Philippine Revolution

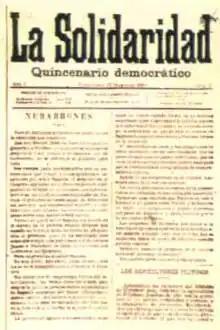
A copy of "La Solidaridad" (Solidarity)

The Cavite Mutiny of 1872, and the subsequent deportation of criollos and mestizos to the Mariana Islands and Europe, created a colony of Filipino expatriates in Europe, particularly in Madrid. In Madrid, Marcelo H. del Pilar, Mariano Ponce, Eduardo de Lete, and Antonio Luna founded "La Solidaridad", a newspaper that pressed for reforms in the Philippines and spread ideas of revolution. This effort is known as the Propaganda Movement, and the result was the founding of secret societies in villages. Among the pioneering editors of the paper were Graciano López Jaena, Marcelo H. del Pilar, and José Rizal. The editors of "La Solidaridad" also included leading Spanish liberals, such as Miguel Morayta. The Propaganda Movement in Europe resulted in the Spanish legislature passing some reforms for the islands, but the colonial government did not implement them. After being published from 1889 to 1895, "La Solidaridad" began to run out of funds, and it had not accomplished concrete changes in the Philippines. José Rizal decided to return to the Philippines, where he founded La Liga Filipina, the Manila chapter of the Propaganda Movement.